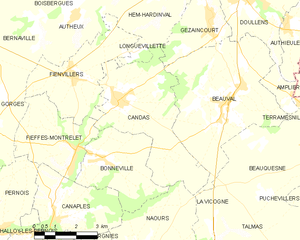
Carte des communes françaises Candas